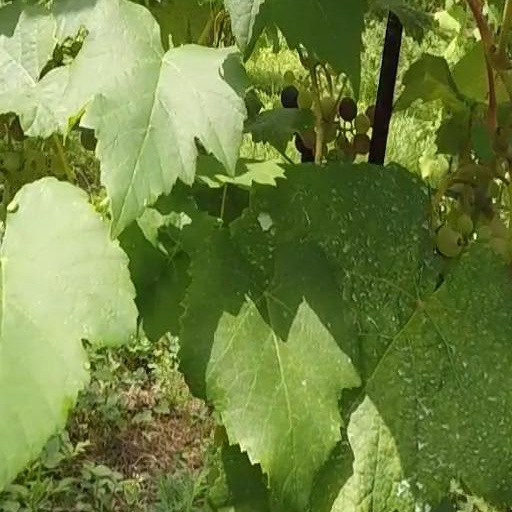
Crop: grape